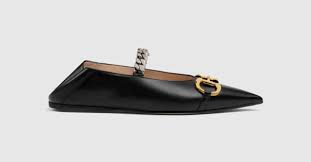
Label: Ballet Flat